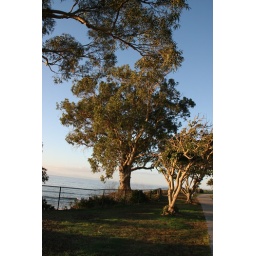
tree near Lead Better beach park SANTA BARBARA CA USA